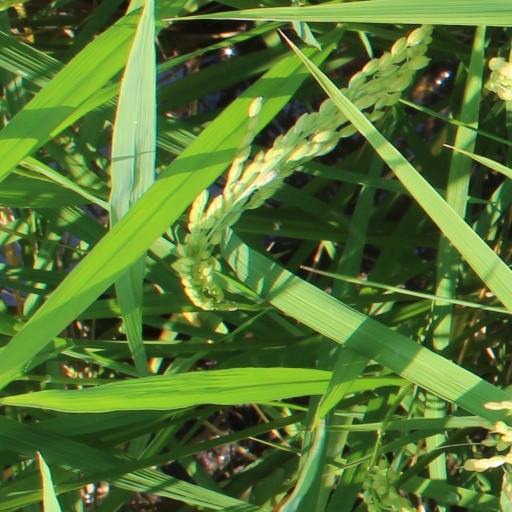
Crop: rice